Varban Stamatov

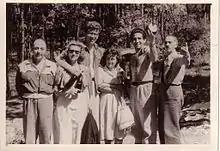
Varban Stamatov, Bancho Banov and colleagues at social event, 1948

After the war Varban Stamatov studied medicine and philosophy at Sofia University. He worked as a journalist, later as editor, writing for newspapers such as "Izgrev", "Literary Front", "Evening News", "National Culture", magazine "The Flame", publishers "Georgi Bakalov" (Varna) and "Bulgarian Writer" (Sofia). Subsequently he wrote numerous novels on marine themes.